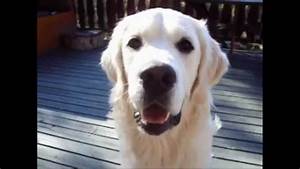
Label: cane